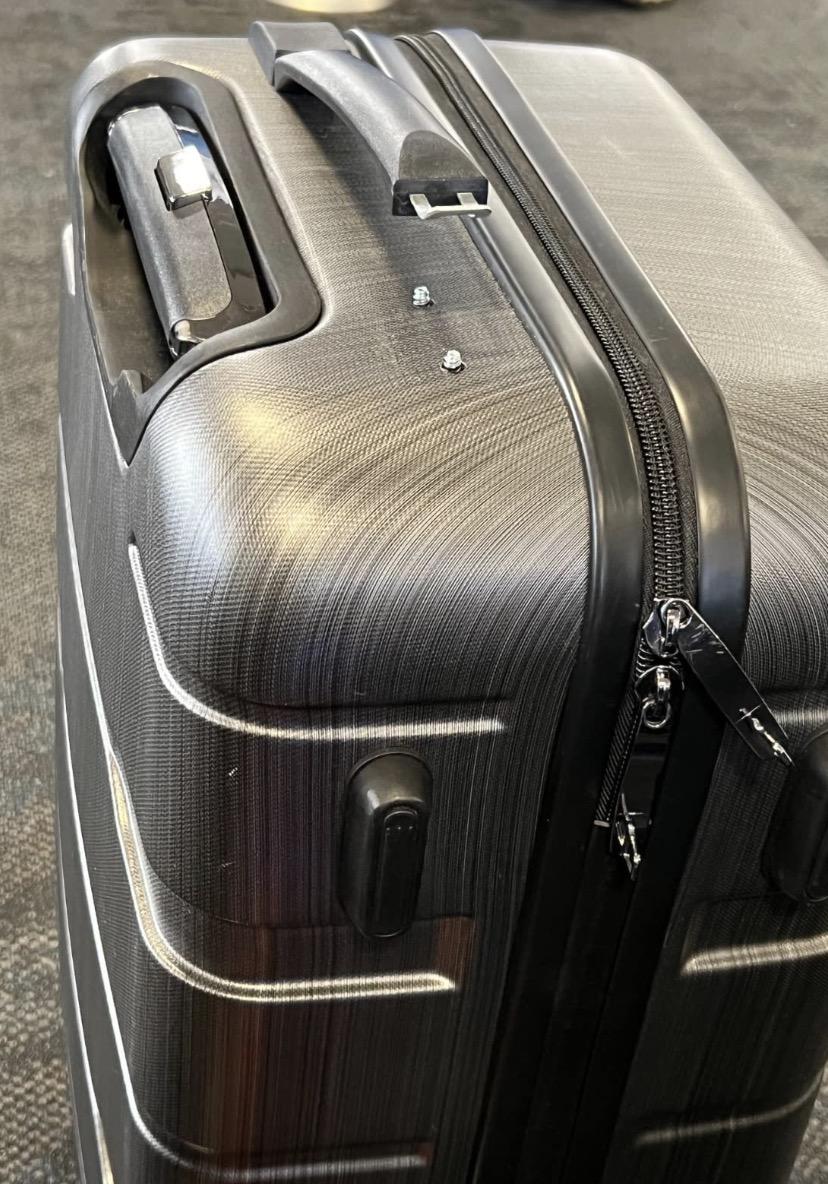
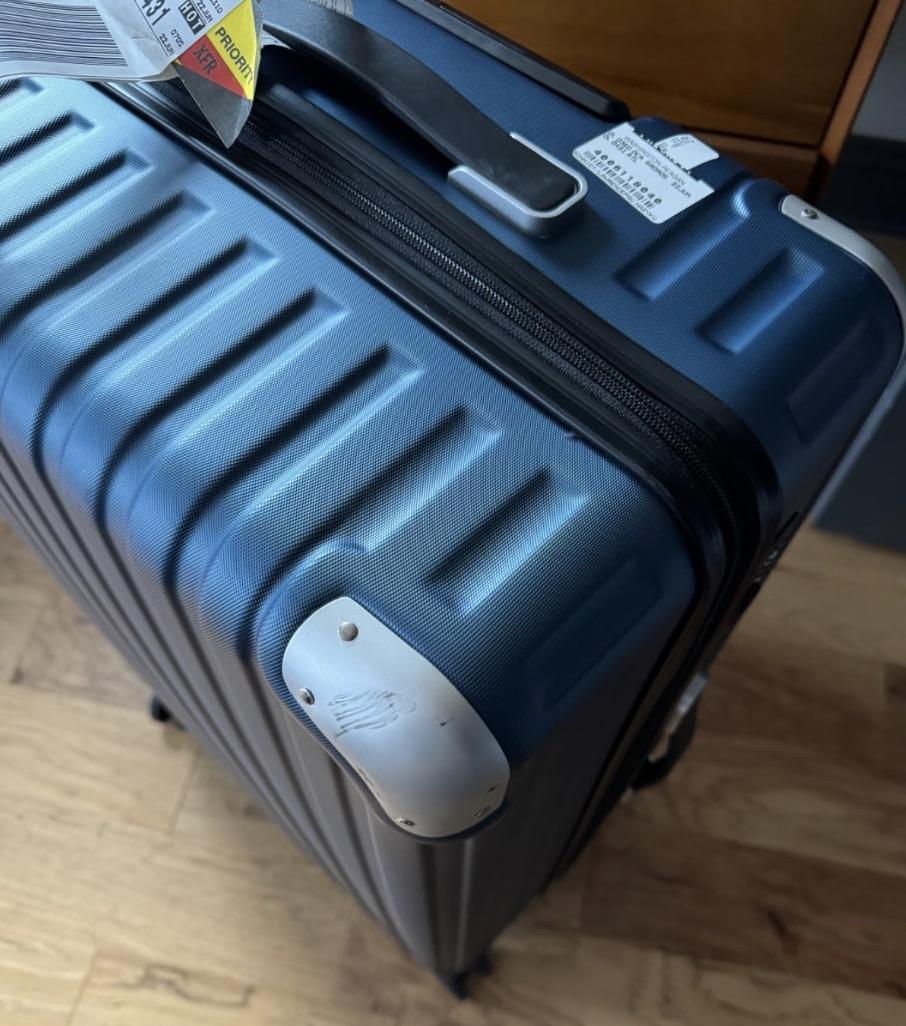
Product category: items_tea
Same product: no